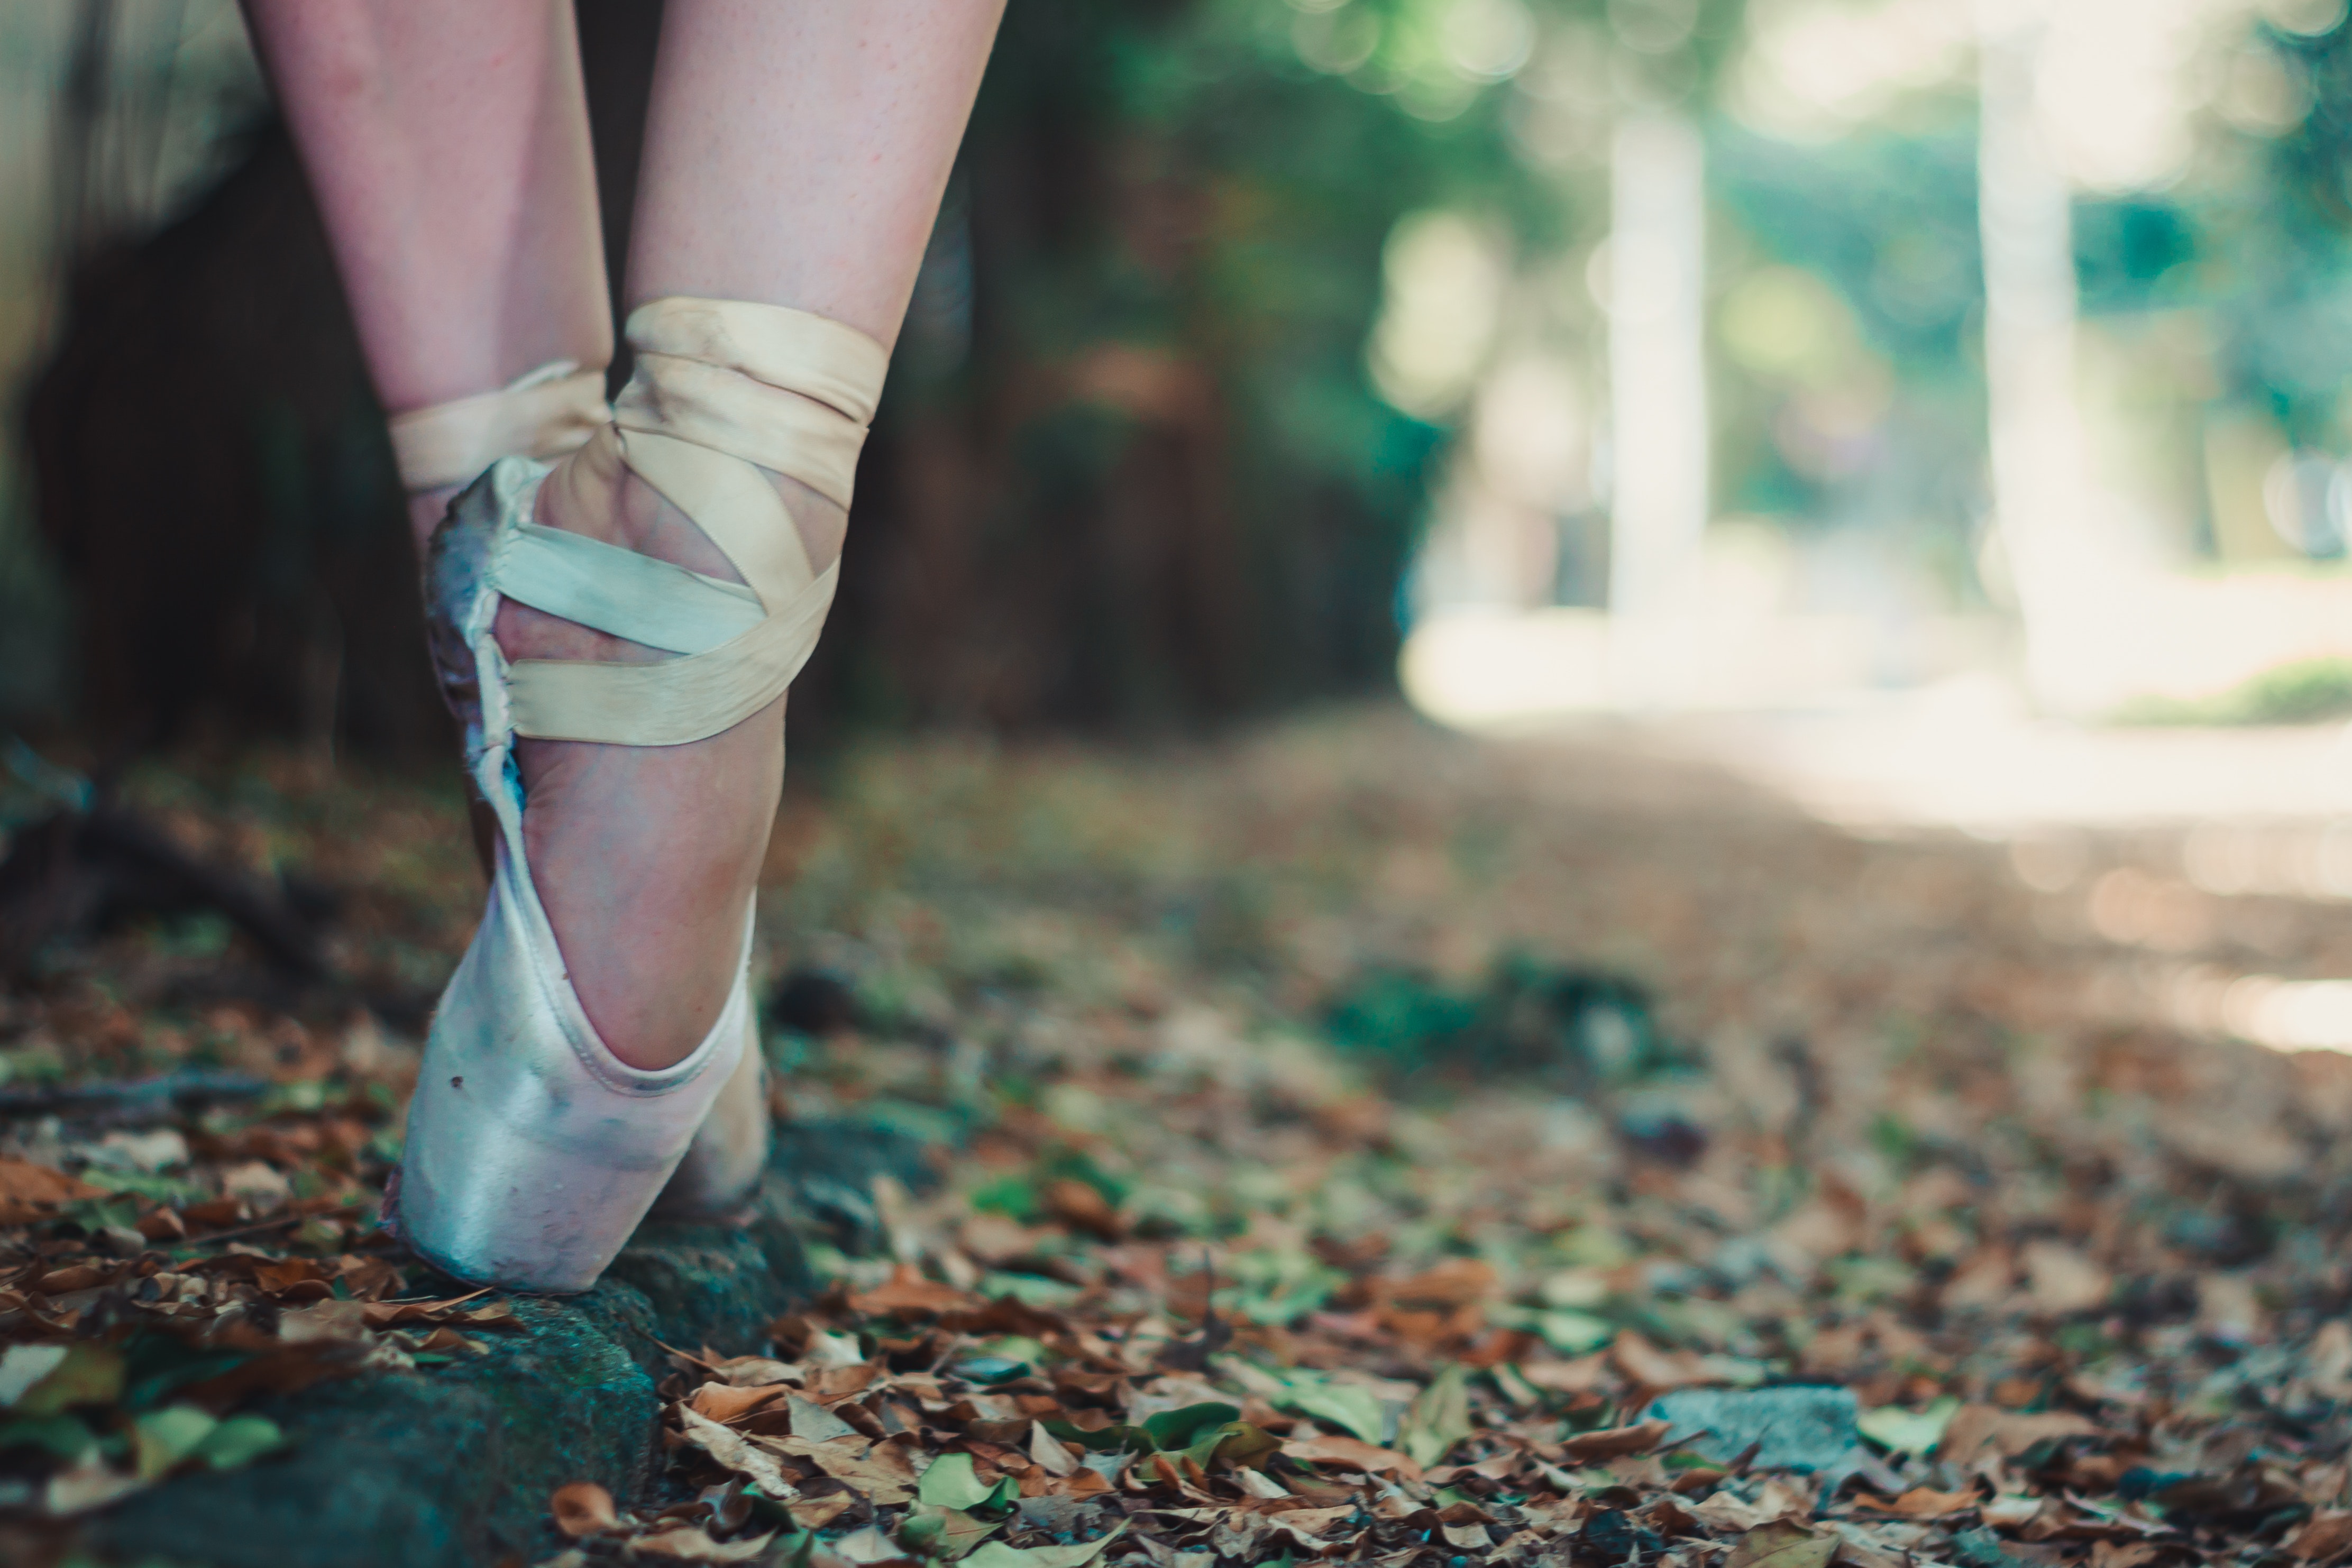
People in nature, footwear, photograph, green, shoe, human leg, leg, leaf, ankle, tree, close up, photography, joint, hand, grass, dress, woodland, sunlight, forest, soil, street fashion, foot